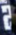
Number: 2